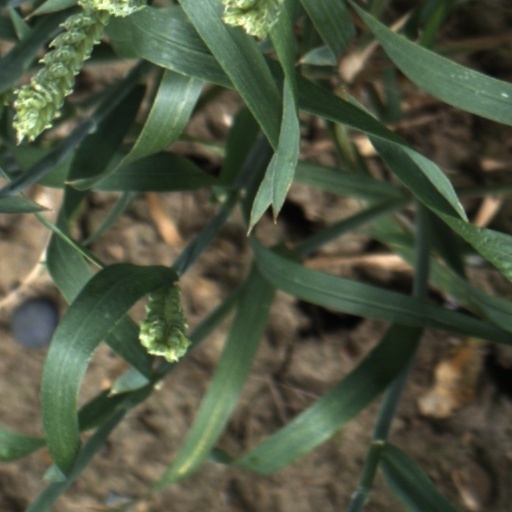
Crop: wheat